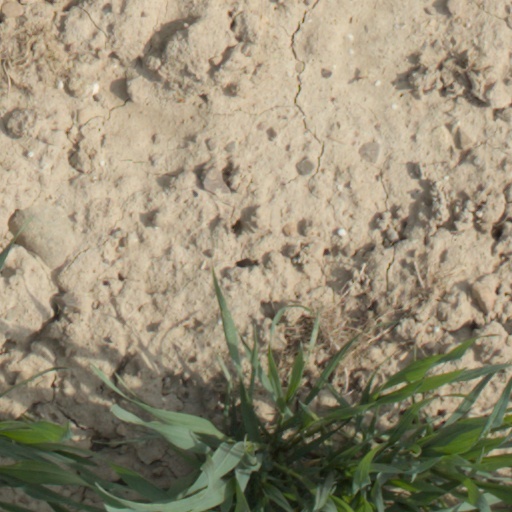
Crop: wheat